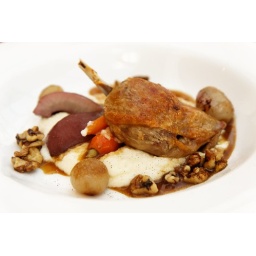
20101128-09-Confit duck with red wine pear, shallots and walnuts at Pier One in Hobart